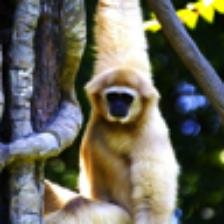
Label: NonHuman